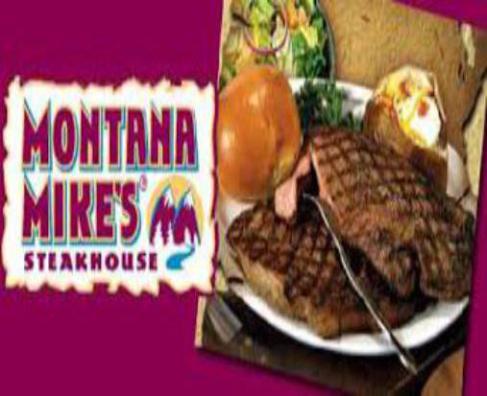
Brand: montana mike's
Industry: Food